Iranian architecture

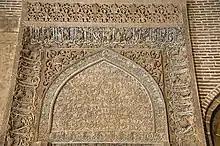
Details of the carved stucco mihrab added by the Ilkhanids in 1310 to the Jameh Mosque in Isfahan

Lodging places ("khān", or caravanserai) for travellers and their animals, generally displayed utilitarian rather than ornamental architecture, with rubble masonry, strong fortifications, and minimal comfort. Large caravanserais were built as a way to foster trade and assert Seljuk authority in the countryside. They typically consisted of a building with a fortified exterior appearance, monumental entrance portal, and interior courtyard surrounded by various halls, including iwans. Some notable examples, only partly preserved, are the caravanserais of Ribat-i Malik (c. 1068–1080) and Ribat-i Sharaf (12th century) in Transoxiana and Khorasan, respectively.